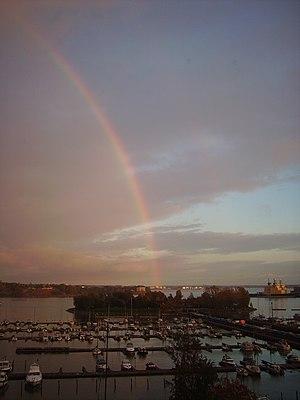
Tervasaari est une île du quartier de Kruununhaka à Helsinki la capitale de la Finlande.